Sailor's Luck

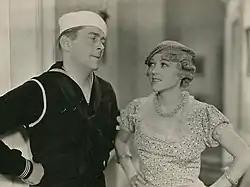
Publicity photo of James Dunn and Sally Eilers

"Sailor's Luck" was the fourth screen pairing of the popular acting duo of Dunn and Eilers. Several character actors from Walsh's previous production, "Me and My Gal" (1932), were also cast—including Frank Moran, who plays the same character as he did in the earlier film. This was the first major screen role for Victor Jory.